Corporatocracy

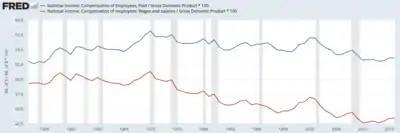
From 1970 to 2013, labor's share of GDP has declined, measured based on total compensation as well as salaries and wages. This implies capital's share is increasing.

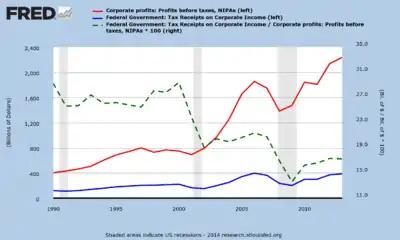
U.S. corporate effective tax rates have fallen significantly since the year 2000.

With regard to income inequality, the 2014 income analysis of the University of California, Berkeley economist Emmanuel Saez confirms that relative growth of income and wealth is not occurring among small and mid-sized entrepreneurs and business owners (who generally populate the lower half of top one per-centers in income), but instead only among the top .1 percent of the income distribution, who earn $2,000,000 or more every year.